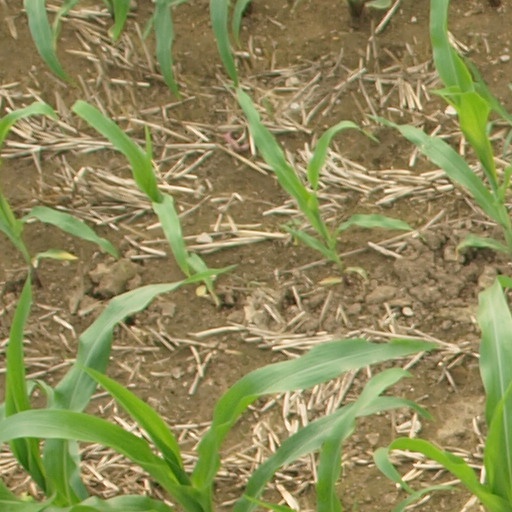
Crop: maize; corn